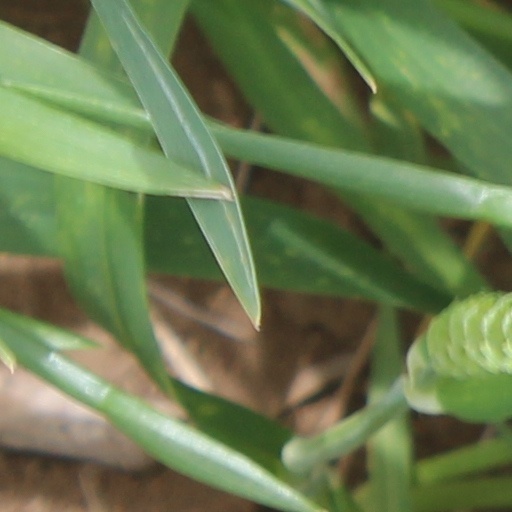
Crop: wheat